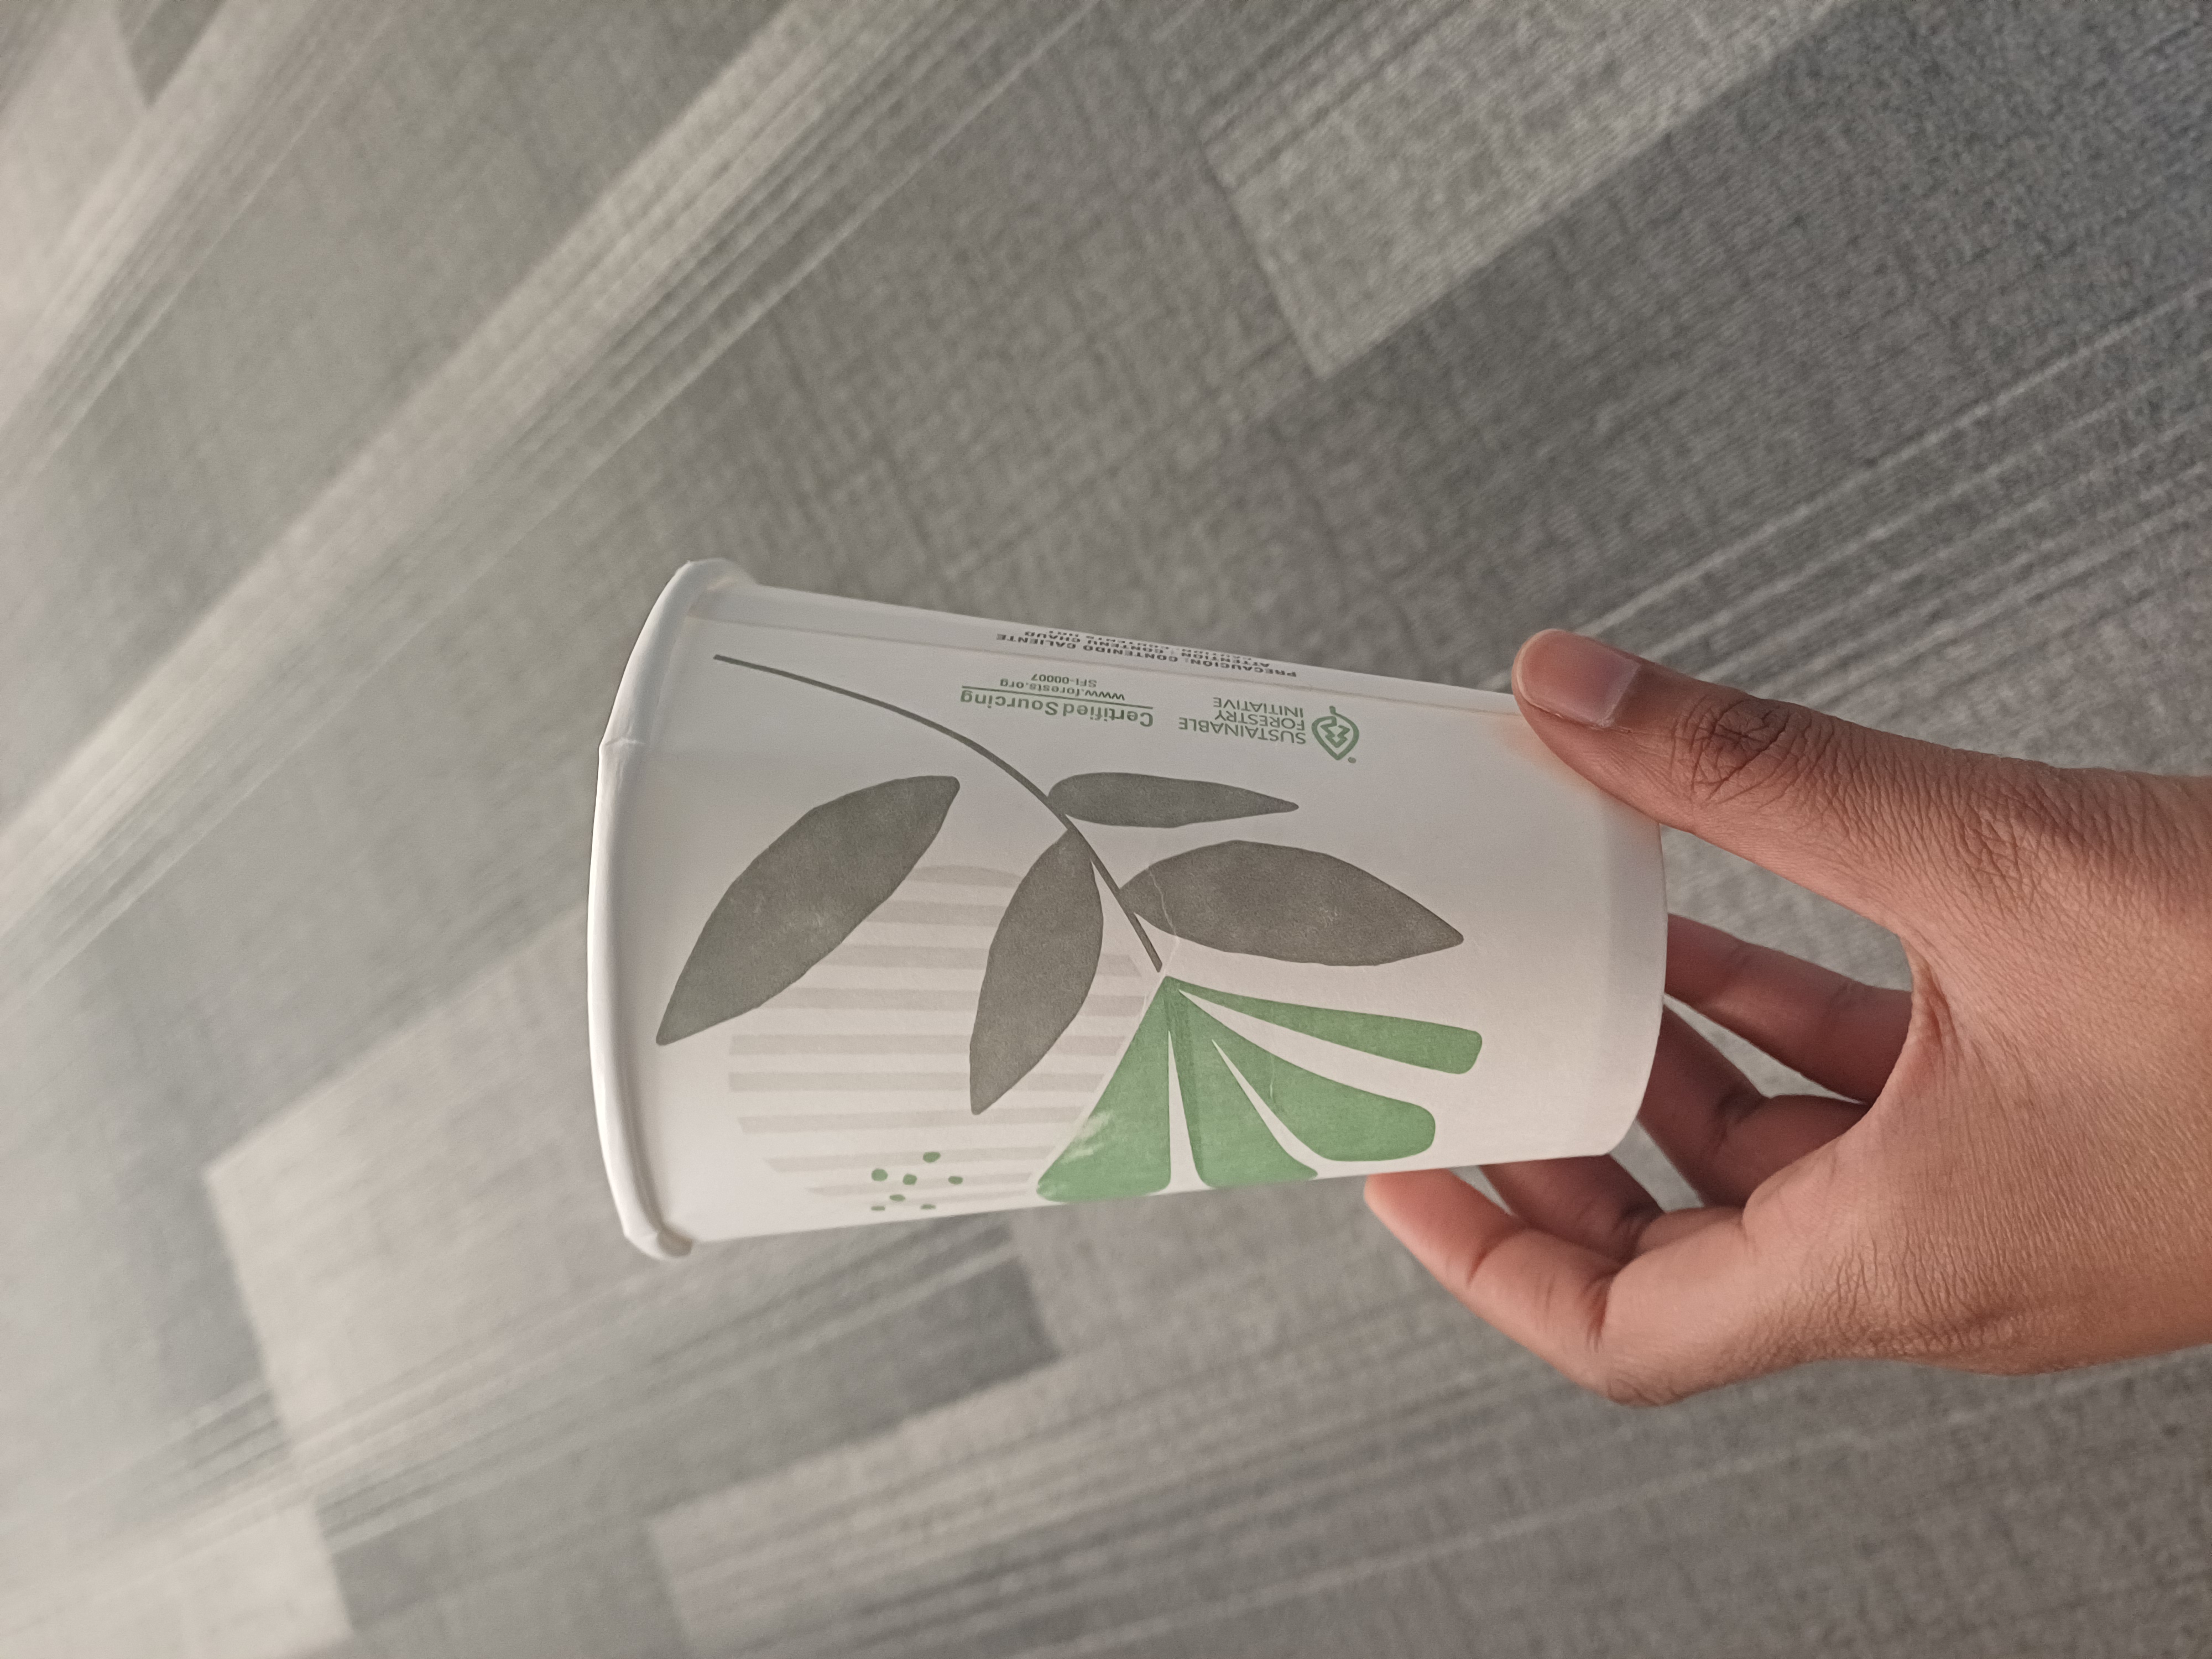
Label: cups